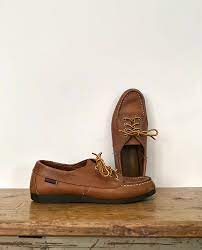
Label: Boat